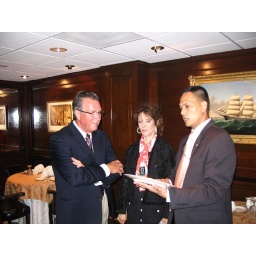
Dining room in basement of west wing of white house used by cabinet level people